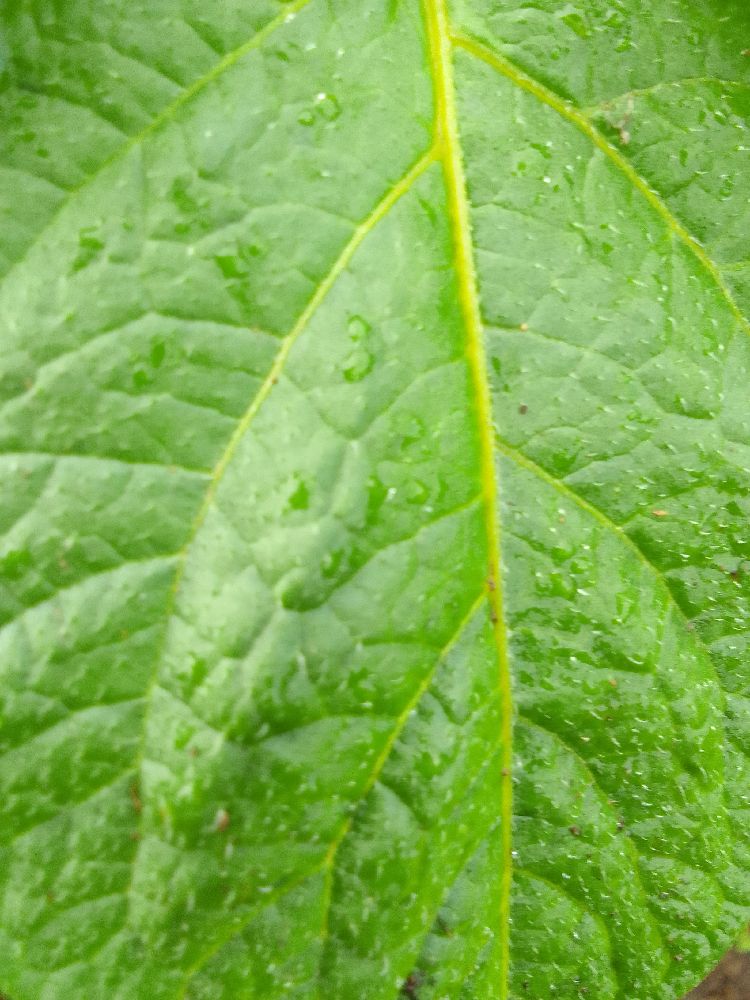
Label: Healthy